Bert Nievera

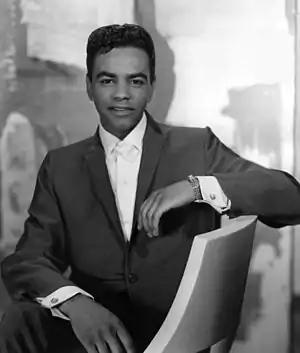
Johnny Mathis in 1960

Nievera was a baritone. His voice has been described by some publications as "smooth" and "velvety". A 1991 issue of the magazine "Asiaweek" read that Nievera's "mellow style... took the Philippines by storm". While in college, Nievera was also coached by one of his colleagues, who was an opera singer. However, he said that he "found it monotonous, so after only two sessions [I dropped out]. I resorted to self-study..." He added, "Through the years, I developed my own style, my own technique. Who knows, had I continued my lessons... [I might have become an opera/classical singer]." Nievera said in 2001 that "I learned a lot from the Society of Seven."